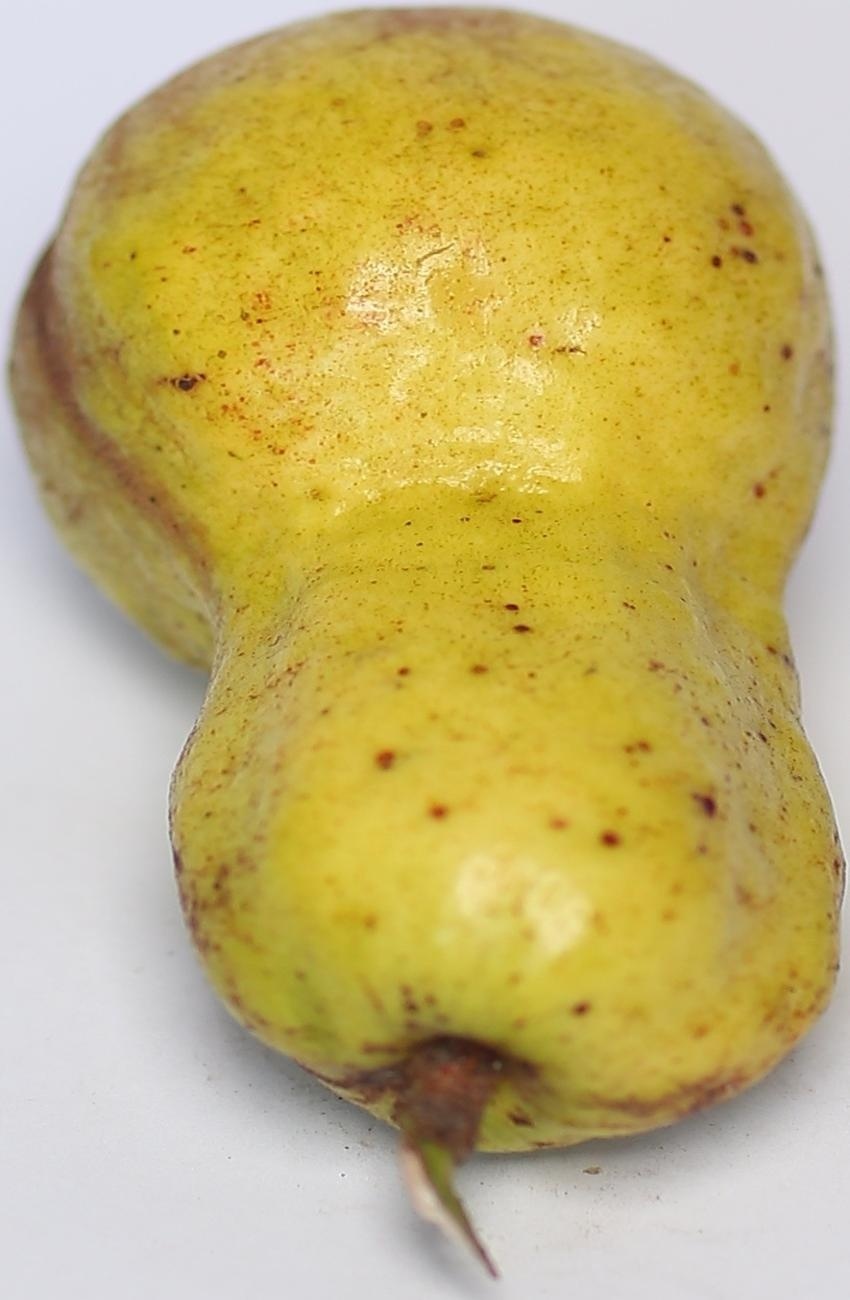
Maturity: ripe
Variety: local-sindhi